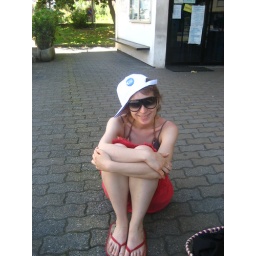
Waiting for the bus at the beach in Italy